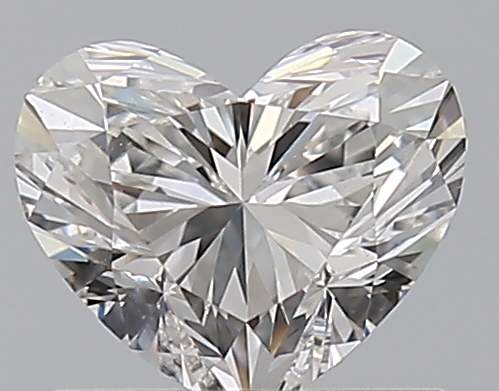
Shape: heart
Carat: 0.7
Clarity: VS2
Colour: F
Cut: EX
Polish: EX
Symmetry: EX
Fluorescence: N
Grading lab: GIA
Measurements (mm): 5.21 x 6.17 x 3.71